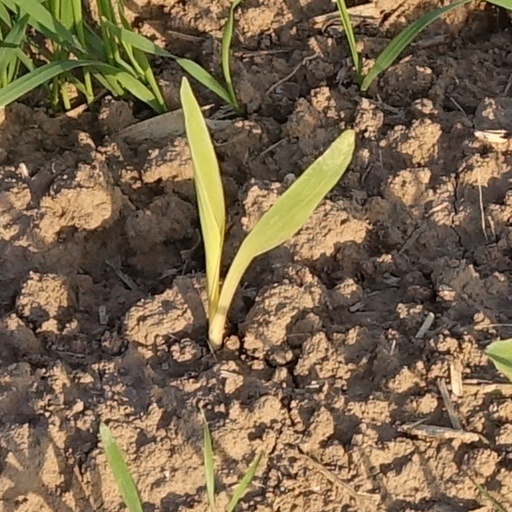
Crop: wheat